Old Sugar Mill of Koloa

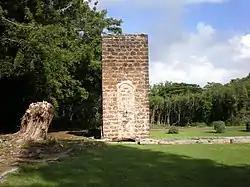
Brick chimney of Old Sugar Mill

The Old Sugar Mill of Kōloa was part of the first commercially successful sugarcane plantation in Hawaii, which was founded in Kōloa on the island of Kauai in 1835 by Ladd & Company. This was the beginning of what would become Hawaii's largest industry. The building was designated a National Historic Landmark on December 29, 1962. A stone chimney and foundations remain from 1840.